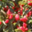
Label: sweet_pepper